HMS Beaver (F93)

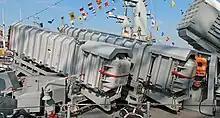
The Exocet MM38 Missile launcher

HMS "Beaver" was the adopted ship of the town of Bolton. Despite being many miles inland the town has a proud naval tradition based on the fact that during one week in the Second World War it raised one million pounds for the Royal Navy. The sixth was officially adopted by the town during the war to mark this honour.